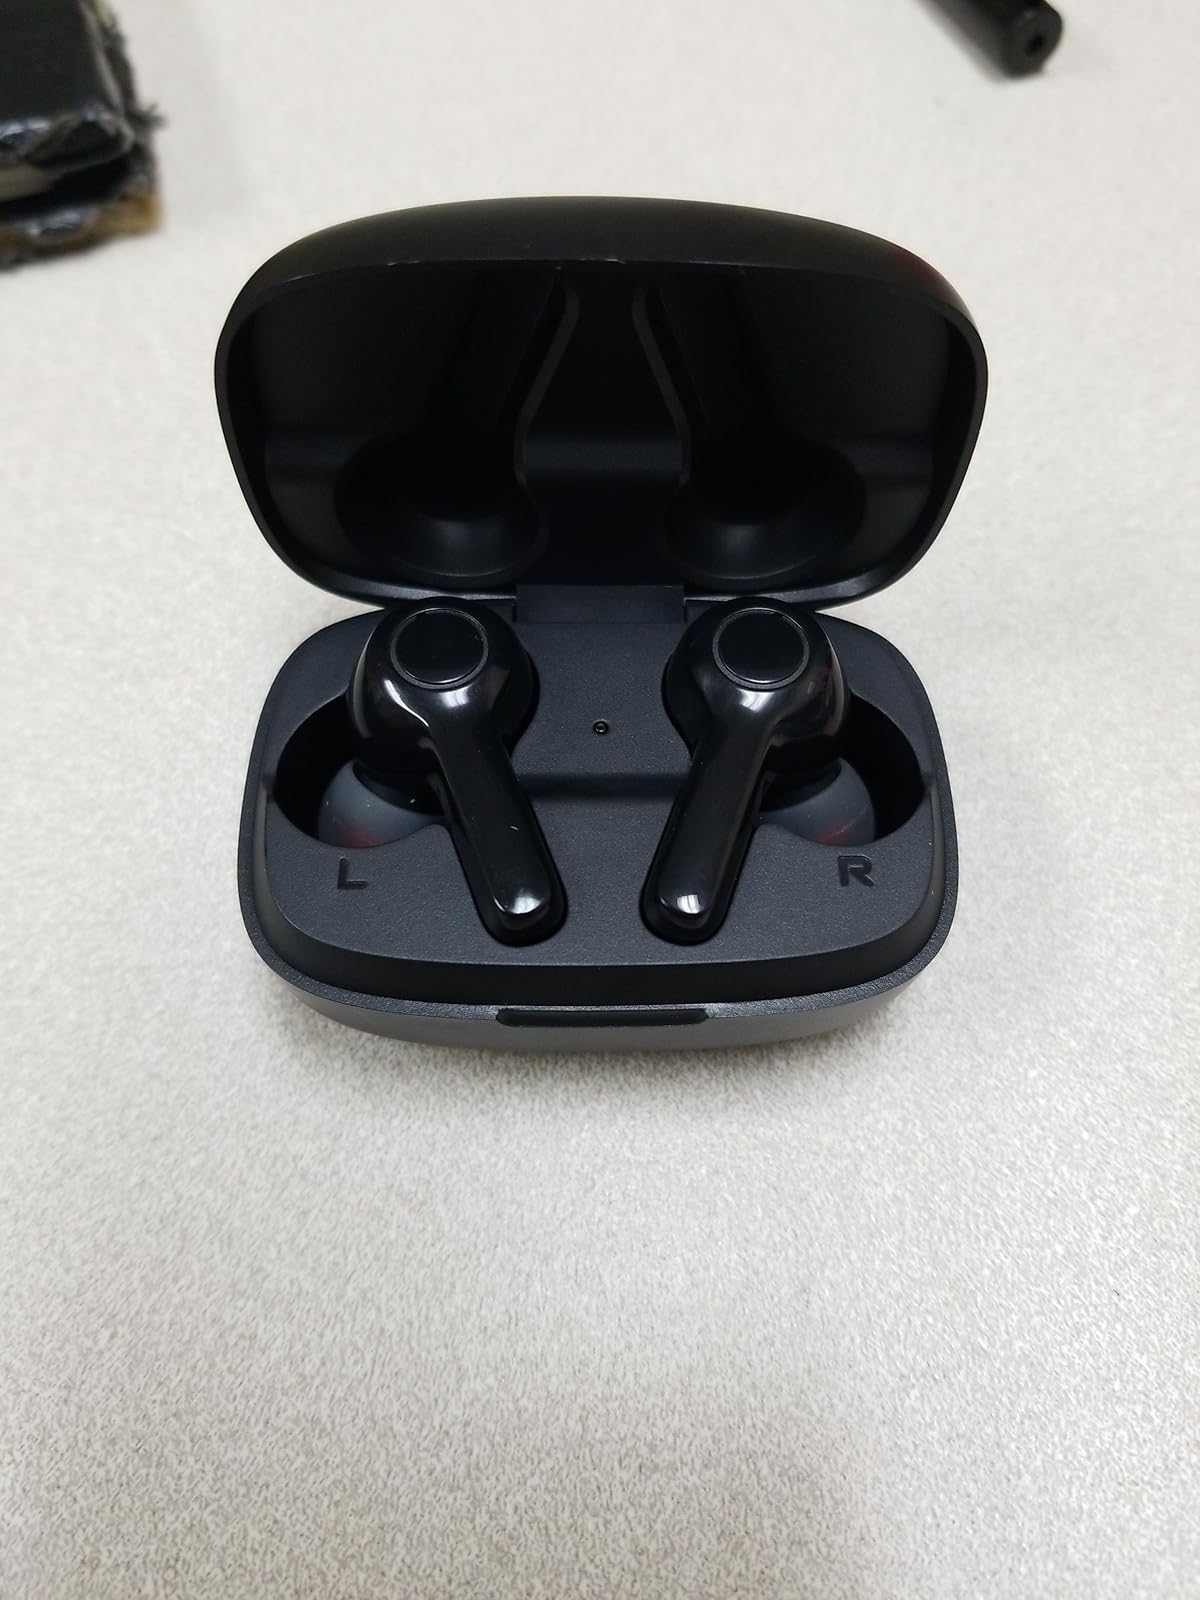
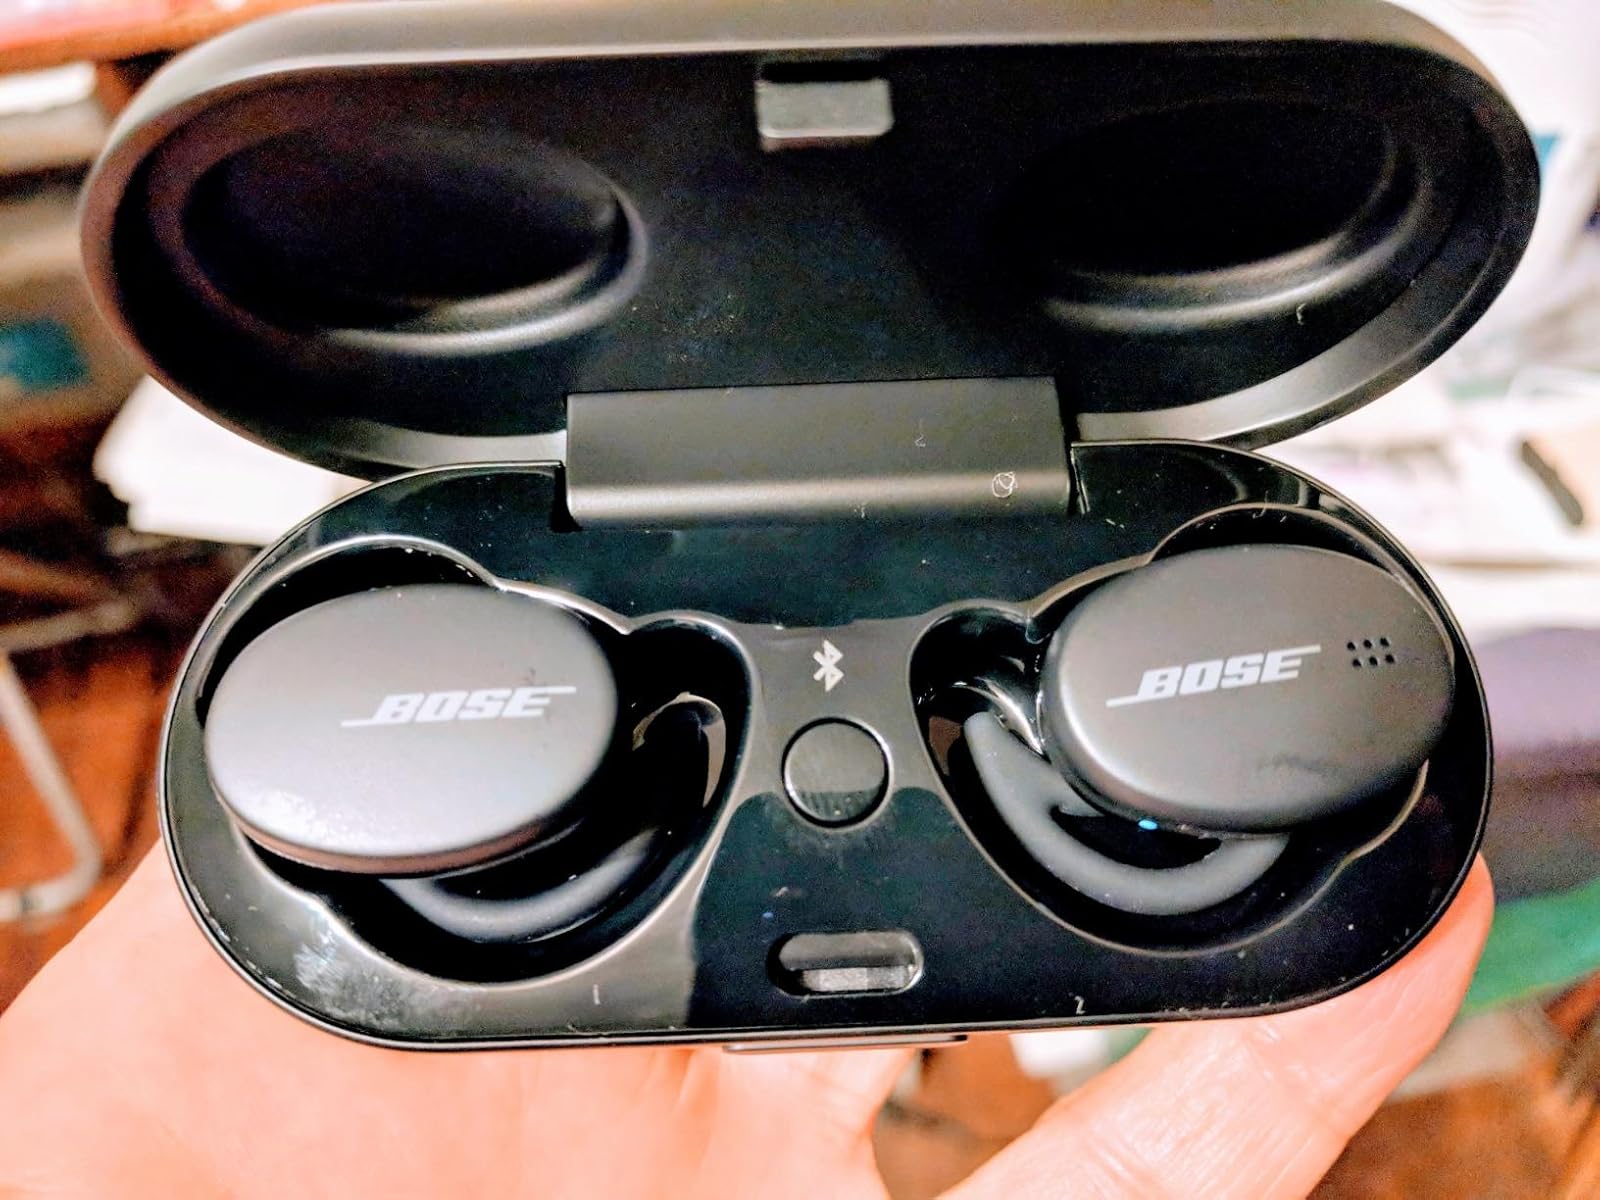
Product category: earbuds
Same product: no